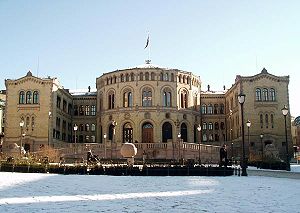
Skat i Norge / Retsgrundlag
Skatter, afgifter og told vedtages af Stortinget for et år ad gangen.
Skat i Norge vedtages af Stortinget for et år ad gangen. Skat defineres som ydelser fra private til det offentlige uden konkrete vederlag. Skatteniveauet i Norge har varieret mellem 40 og 45 % af BNP siden 1970'erne. Størstedelen af skatteindtægterne tilfalder staten, men omkring 12 % tilfalder kommunerne og omkring 2 % går til fylkeskommunerne. Staten får de fleste skatteindtægter fra moms, indtægtsskat i oliesektoren, arbejdsgiverafgift og skat på almindelige indtægt for personer.